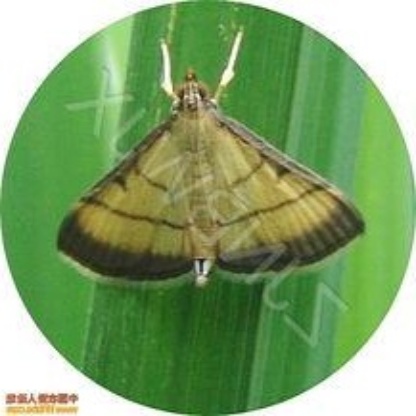
Nhãn: Sâu cuốn lá nhỏ ( Rice leaf folder)